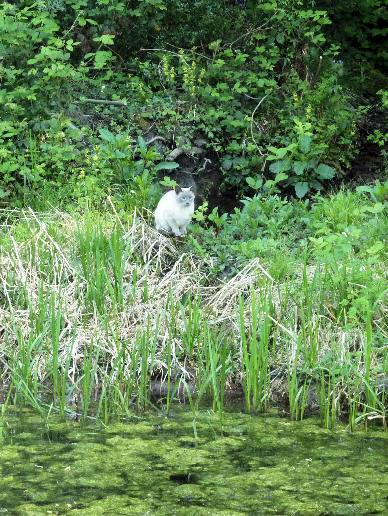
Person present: No